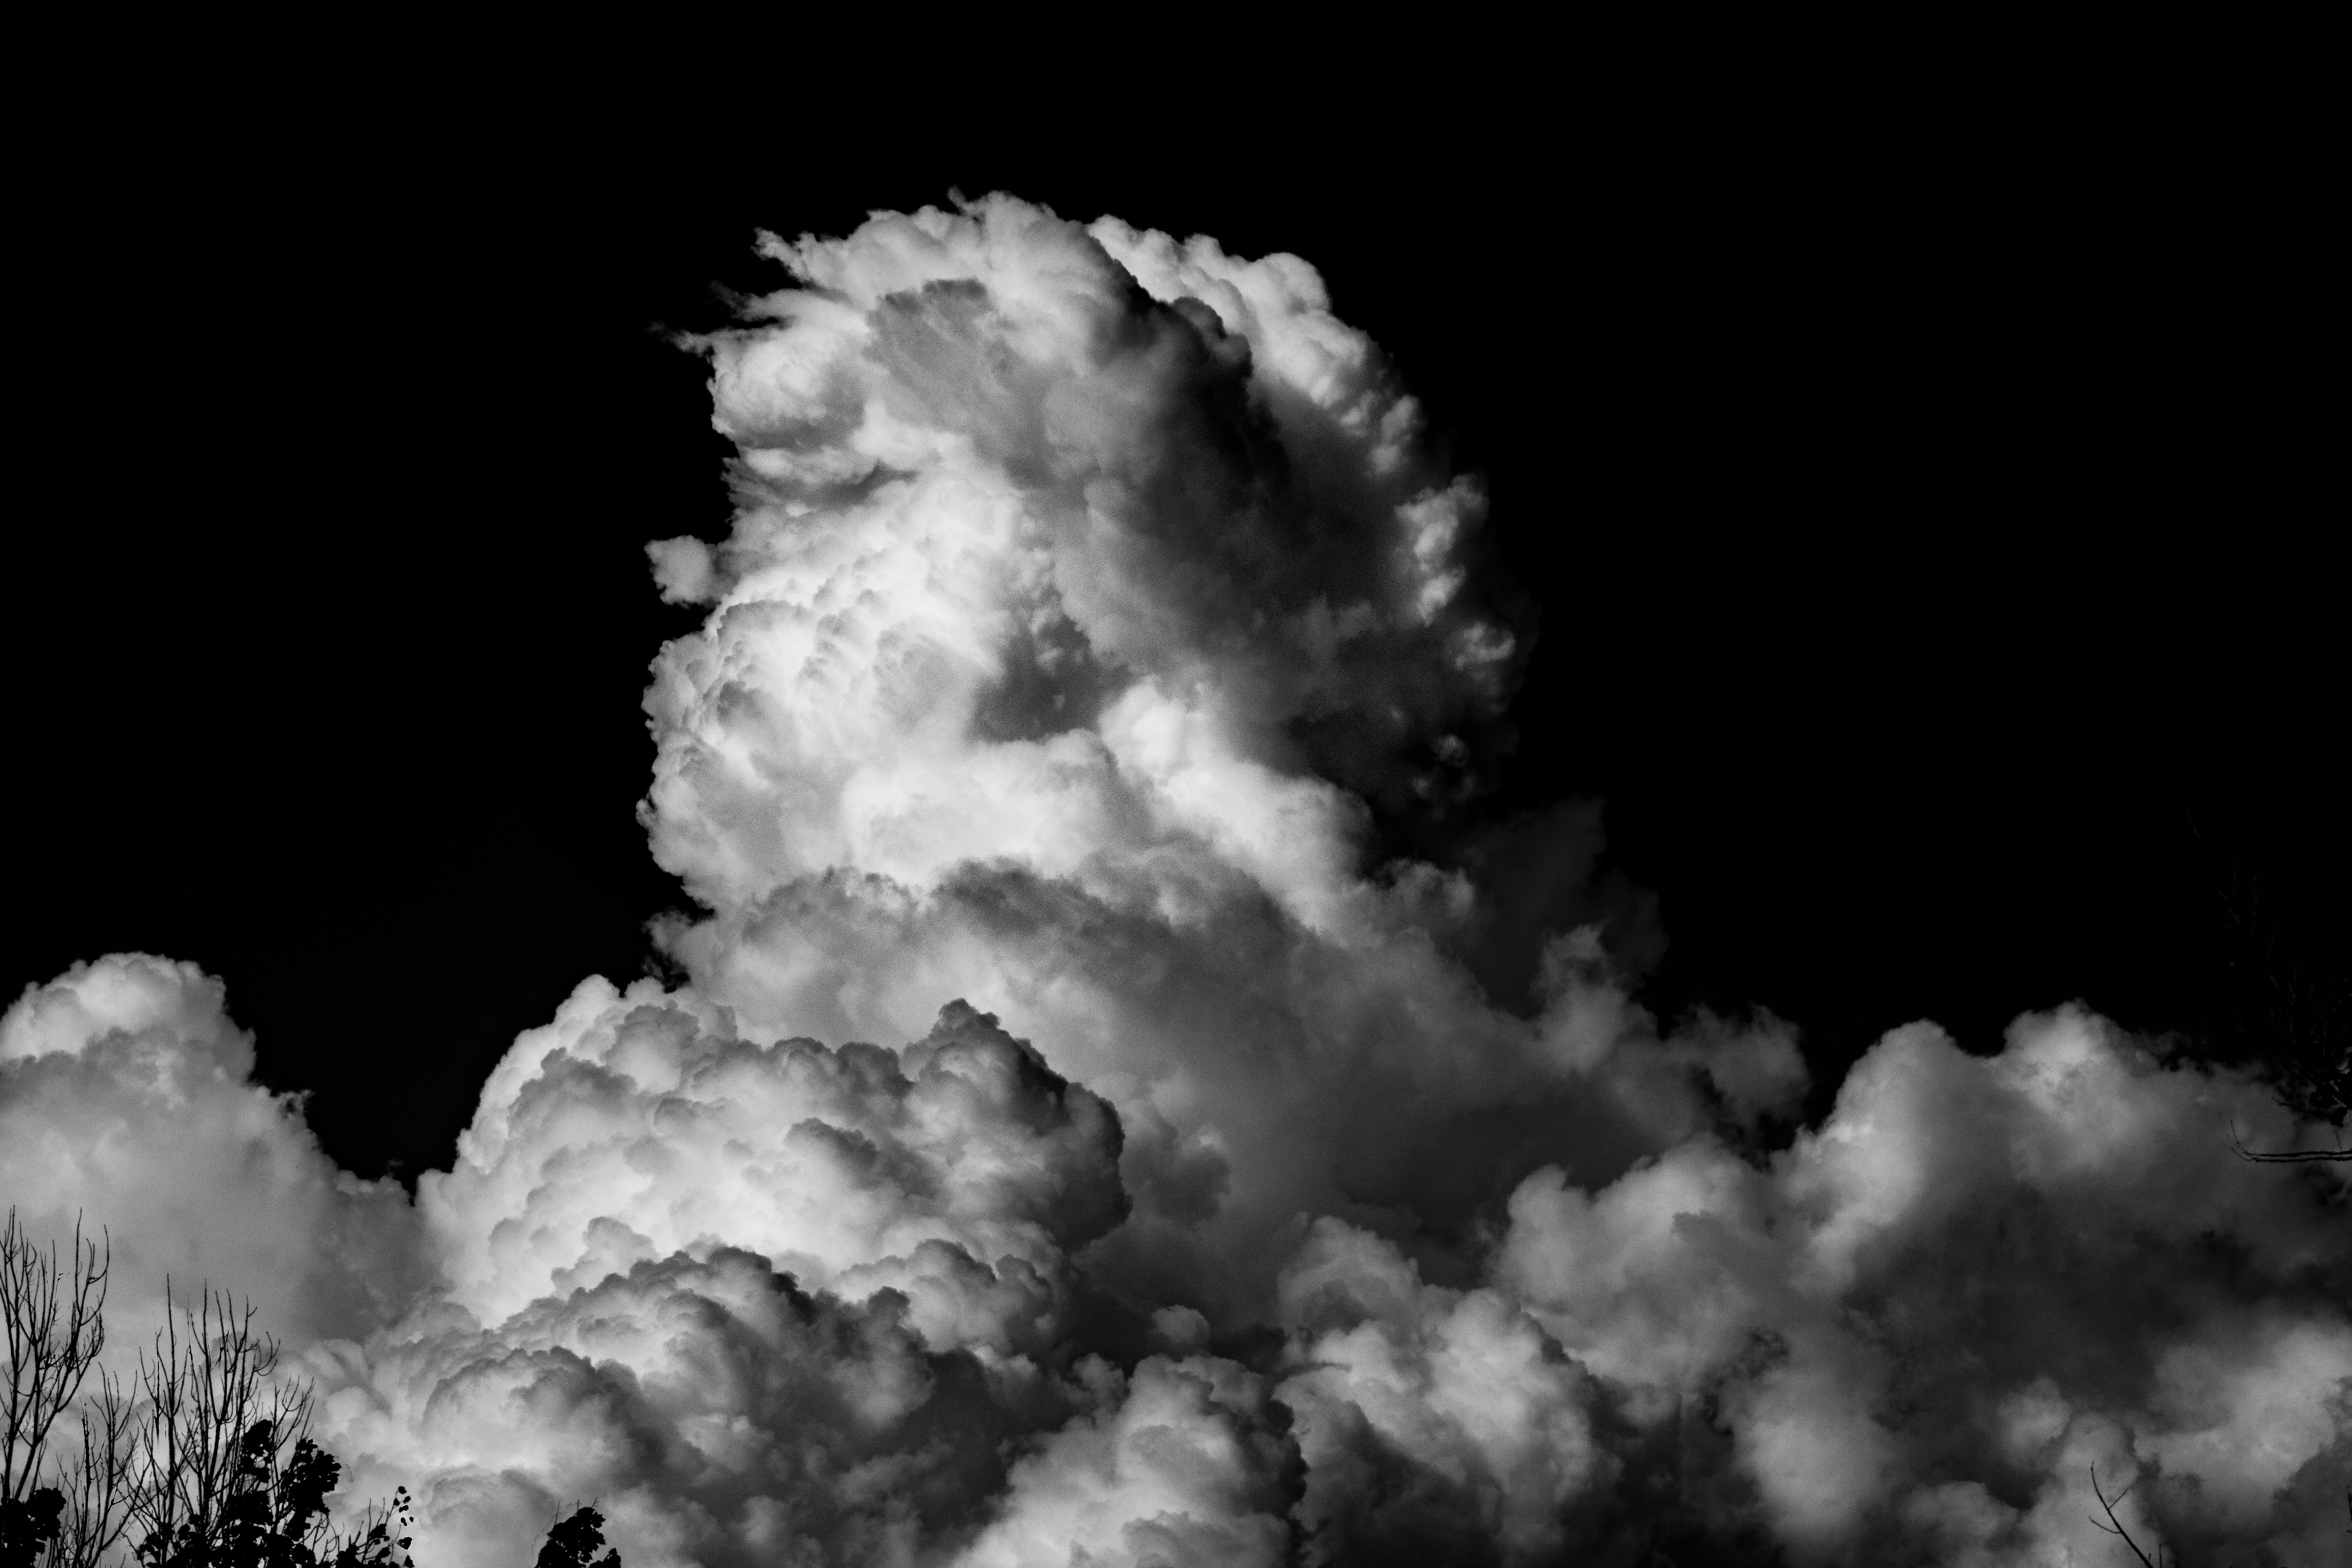
cloud, black and white, sky, atmosphere, smoke, cumulus, darkness, monochrome, meteorological phenomenon, monochrome photography, atmosphere of earth, geological phenomenon